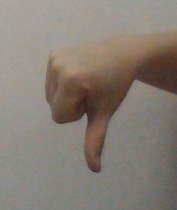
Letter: waw